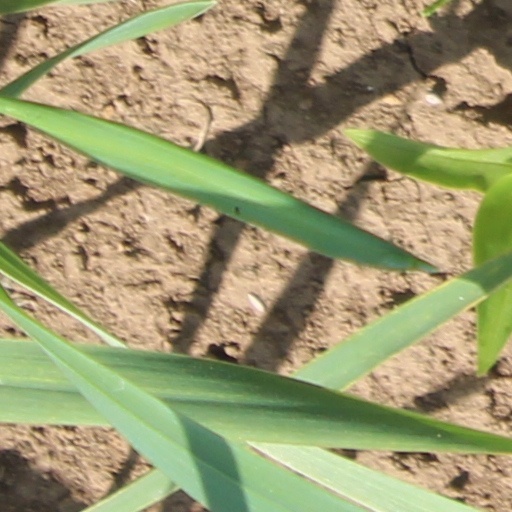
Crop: wheat